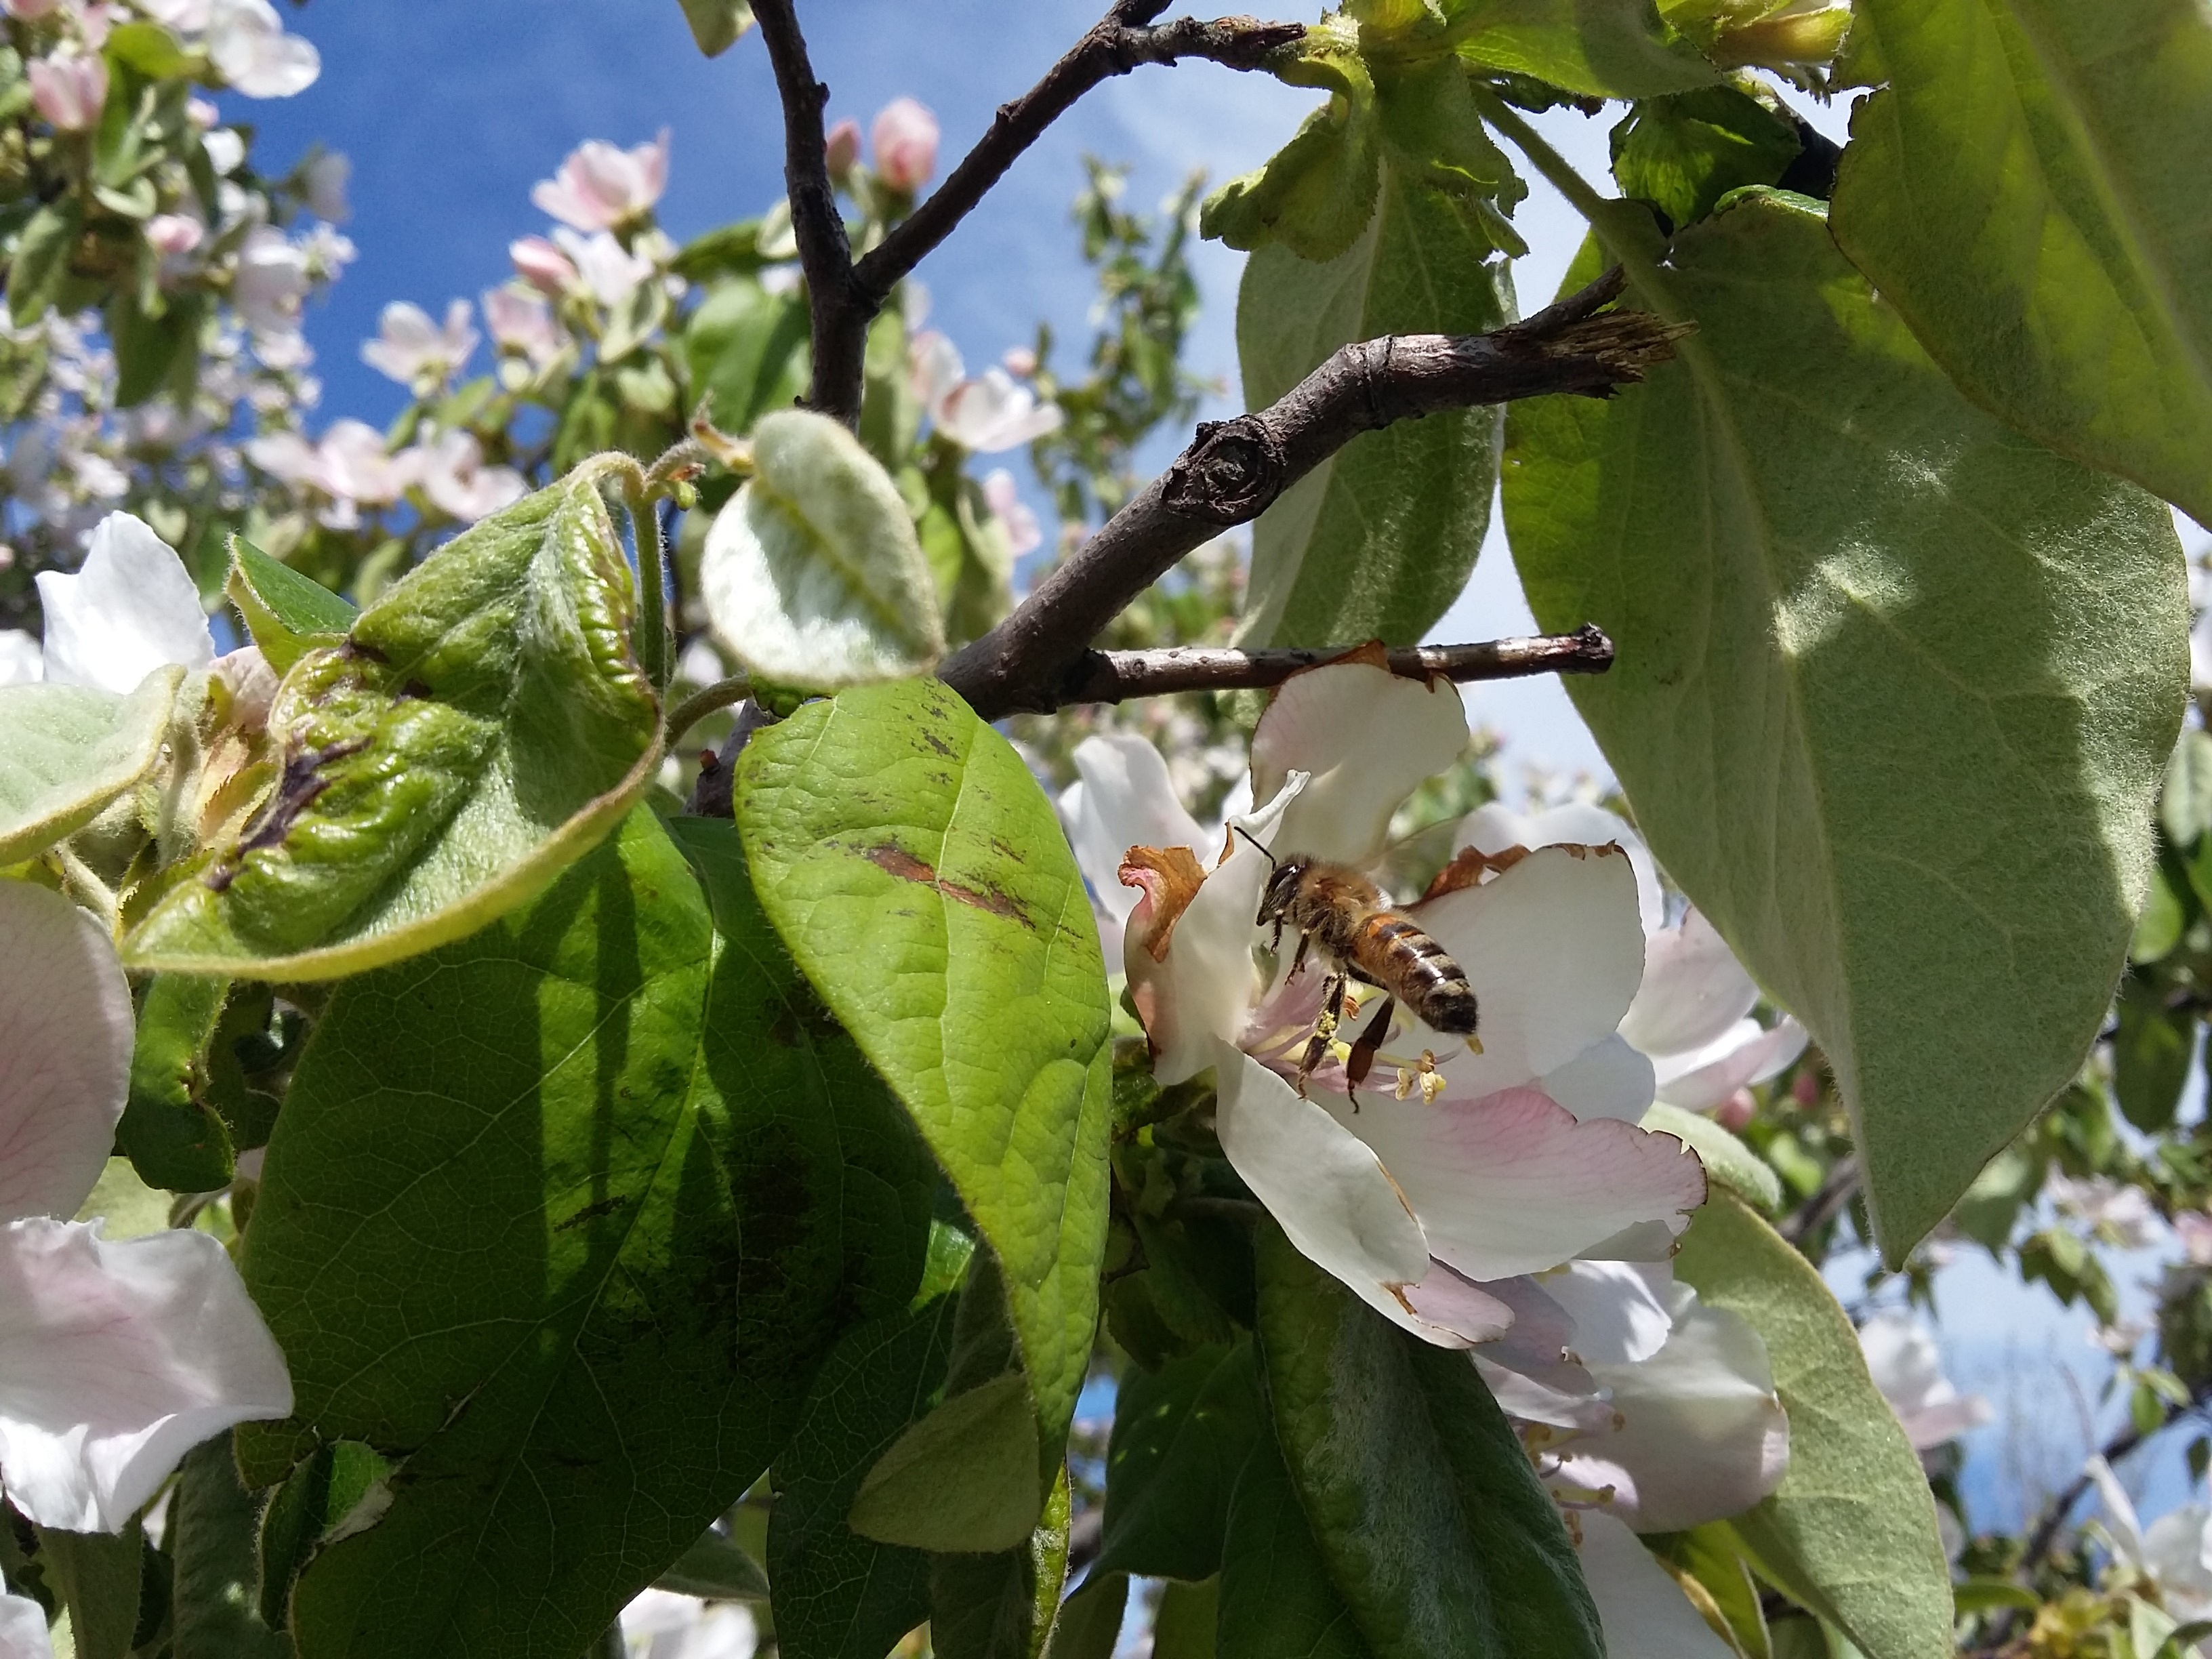
tree, nature, branch, blossom, plant, leaf, flower, spring, green, produce, insect, botany, garden, flora, wildflower, flowers, shrub, bees, flowering plant, rose family, land plant